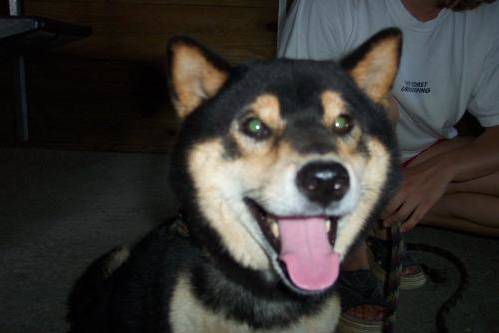
Label: dog